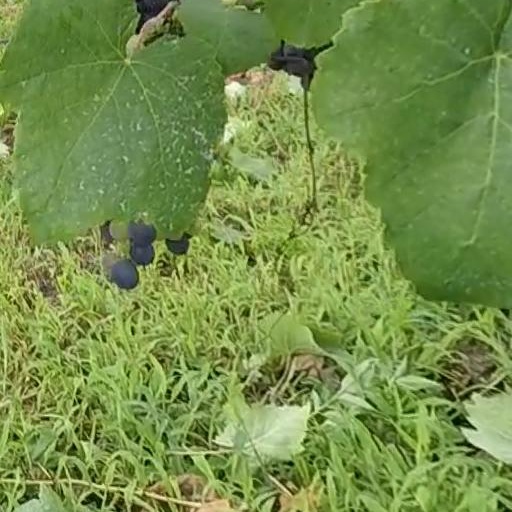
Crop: grape